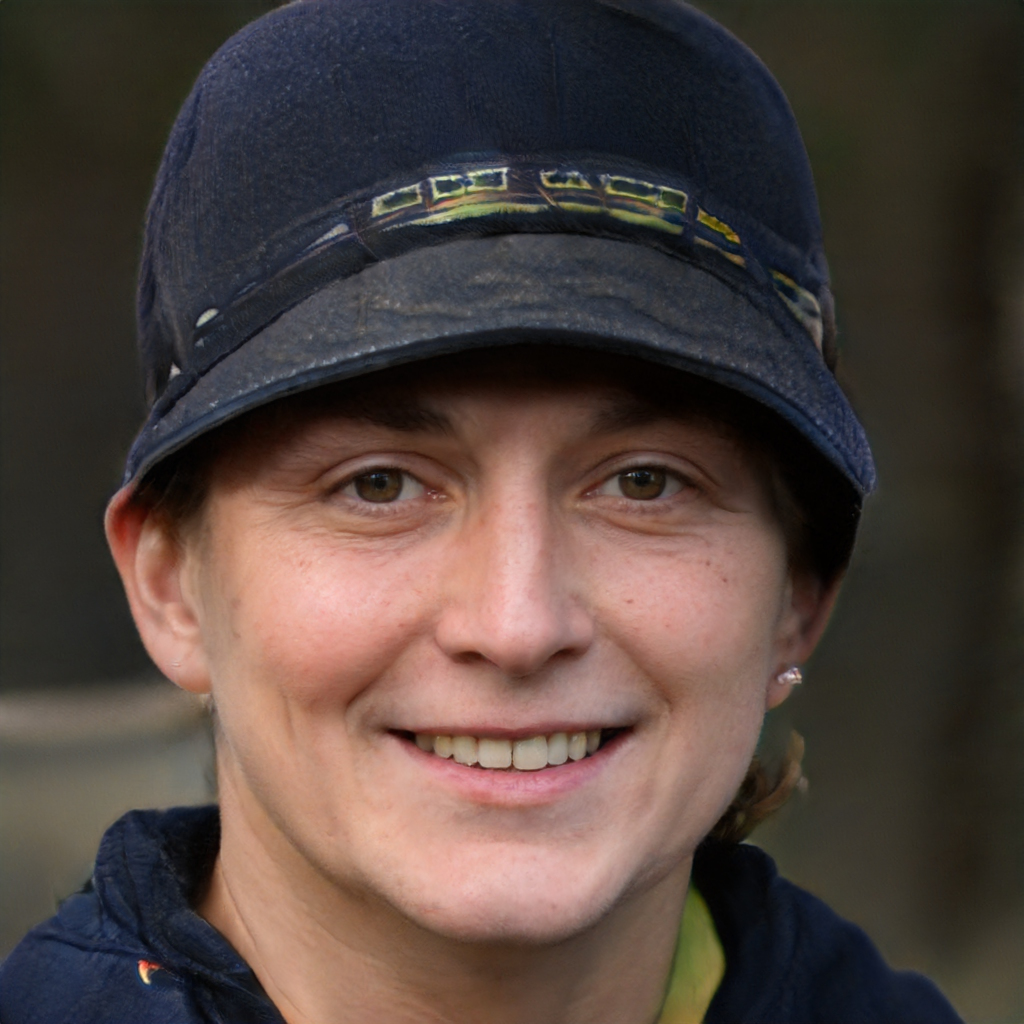
Gender: Female